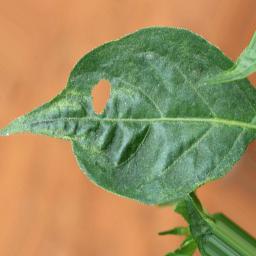
Label: mites_and_trips